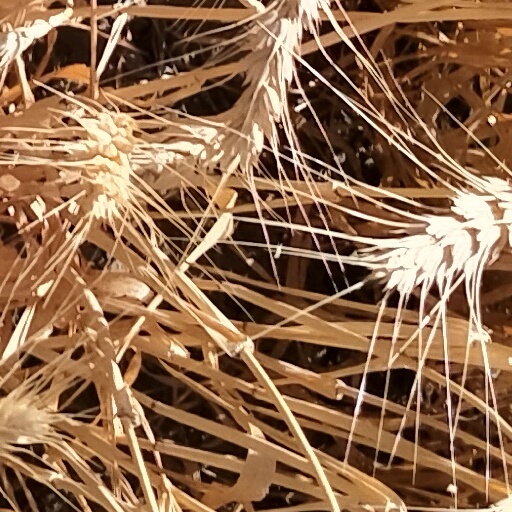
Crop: wheat